Pau, Pyrénées-Atlantiques

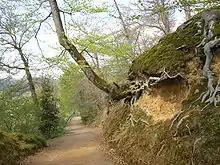
The footpath west from the Château

Before the 10th century, there are no traces to date of occupation of the site on which the city is now built. The city was built on a site with very special qualities. The Gave de Pau, which descends from the Pyrenees, was a river which was fairly difficult to cross, and for a distance of approximately , only three fords existed: from Nay to the east, from Orthez to the west and that of Pau, strategically located between the two. The northern extremity of a plateau, formed to a point, overlooks this ford of almost . In summary, it is an ideal natural location to control the passage and the arrivals from the Pyrenees, and a small monitoring station was built around the year 1000, a fort surrounded by a simple palisade.